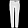
Label: Trouser